John Arena

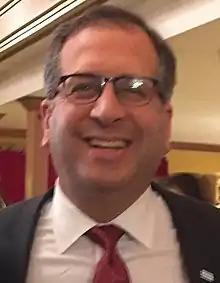

John Arena is an American politician. A member of the Democratic Party, he represented the 45th ward in the Chicago City Council from 2011 to 2019.